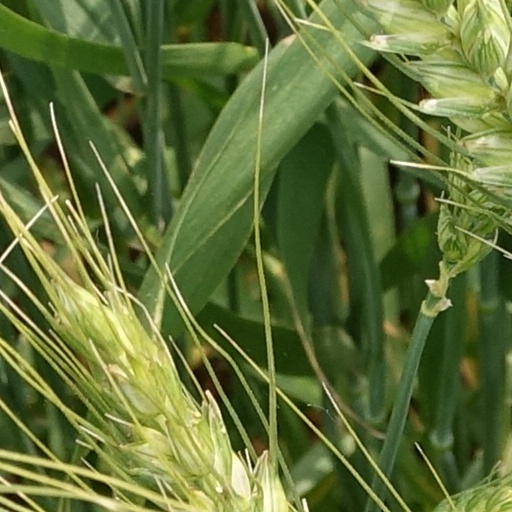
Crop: wheat